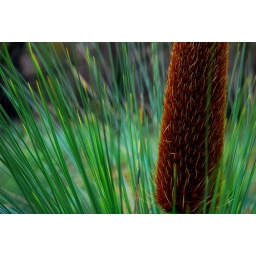
This is the unusual flower of a native plant that grows in my area. They can grow metre's in height.